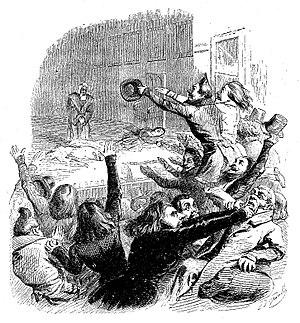
Giuseppe Fortunino Francesco Verdi [dʒuˈzɛppe fortuˈninoː franˈt͡ʃesko ˈverdi], né Joseph Fortunin François Verdi le 10 octobre 1813 à Roncole et mort le 27 janvier 1901 à Milan, est un compositeur romantique italien. Son œuvre, composée essentiellement d’opéras, unissant le pouvoir mélodique à la profondeur psychologique et légendaire, est l'une des plus importantes de toute l'histoire du théâtre musical.
Hernani est une pièce de théâtre de Victor Hugo, représentée pour la première fois à la Comédie-Française le 25 février 1830, et publiée la même année.